Answer in natural language. Considering the relative positions, where is Statue with respect to flatscreen television black bezel offscreen? Choose between the following options: right or left
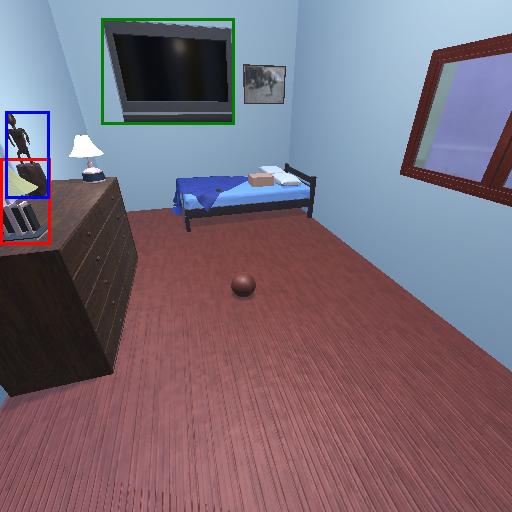
<answer>left</answer>